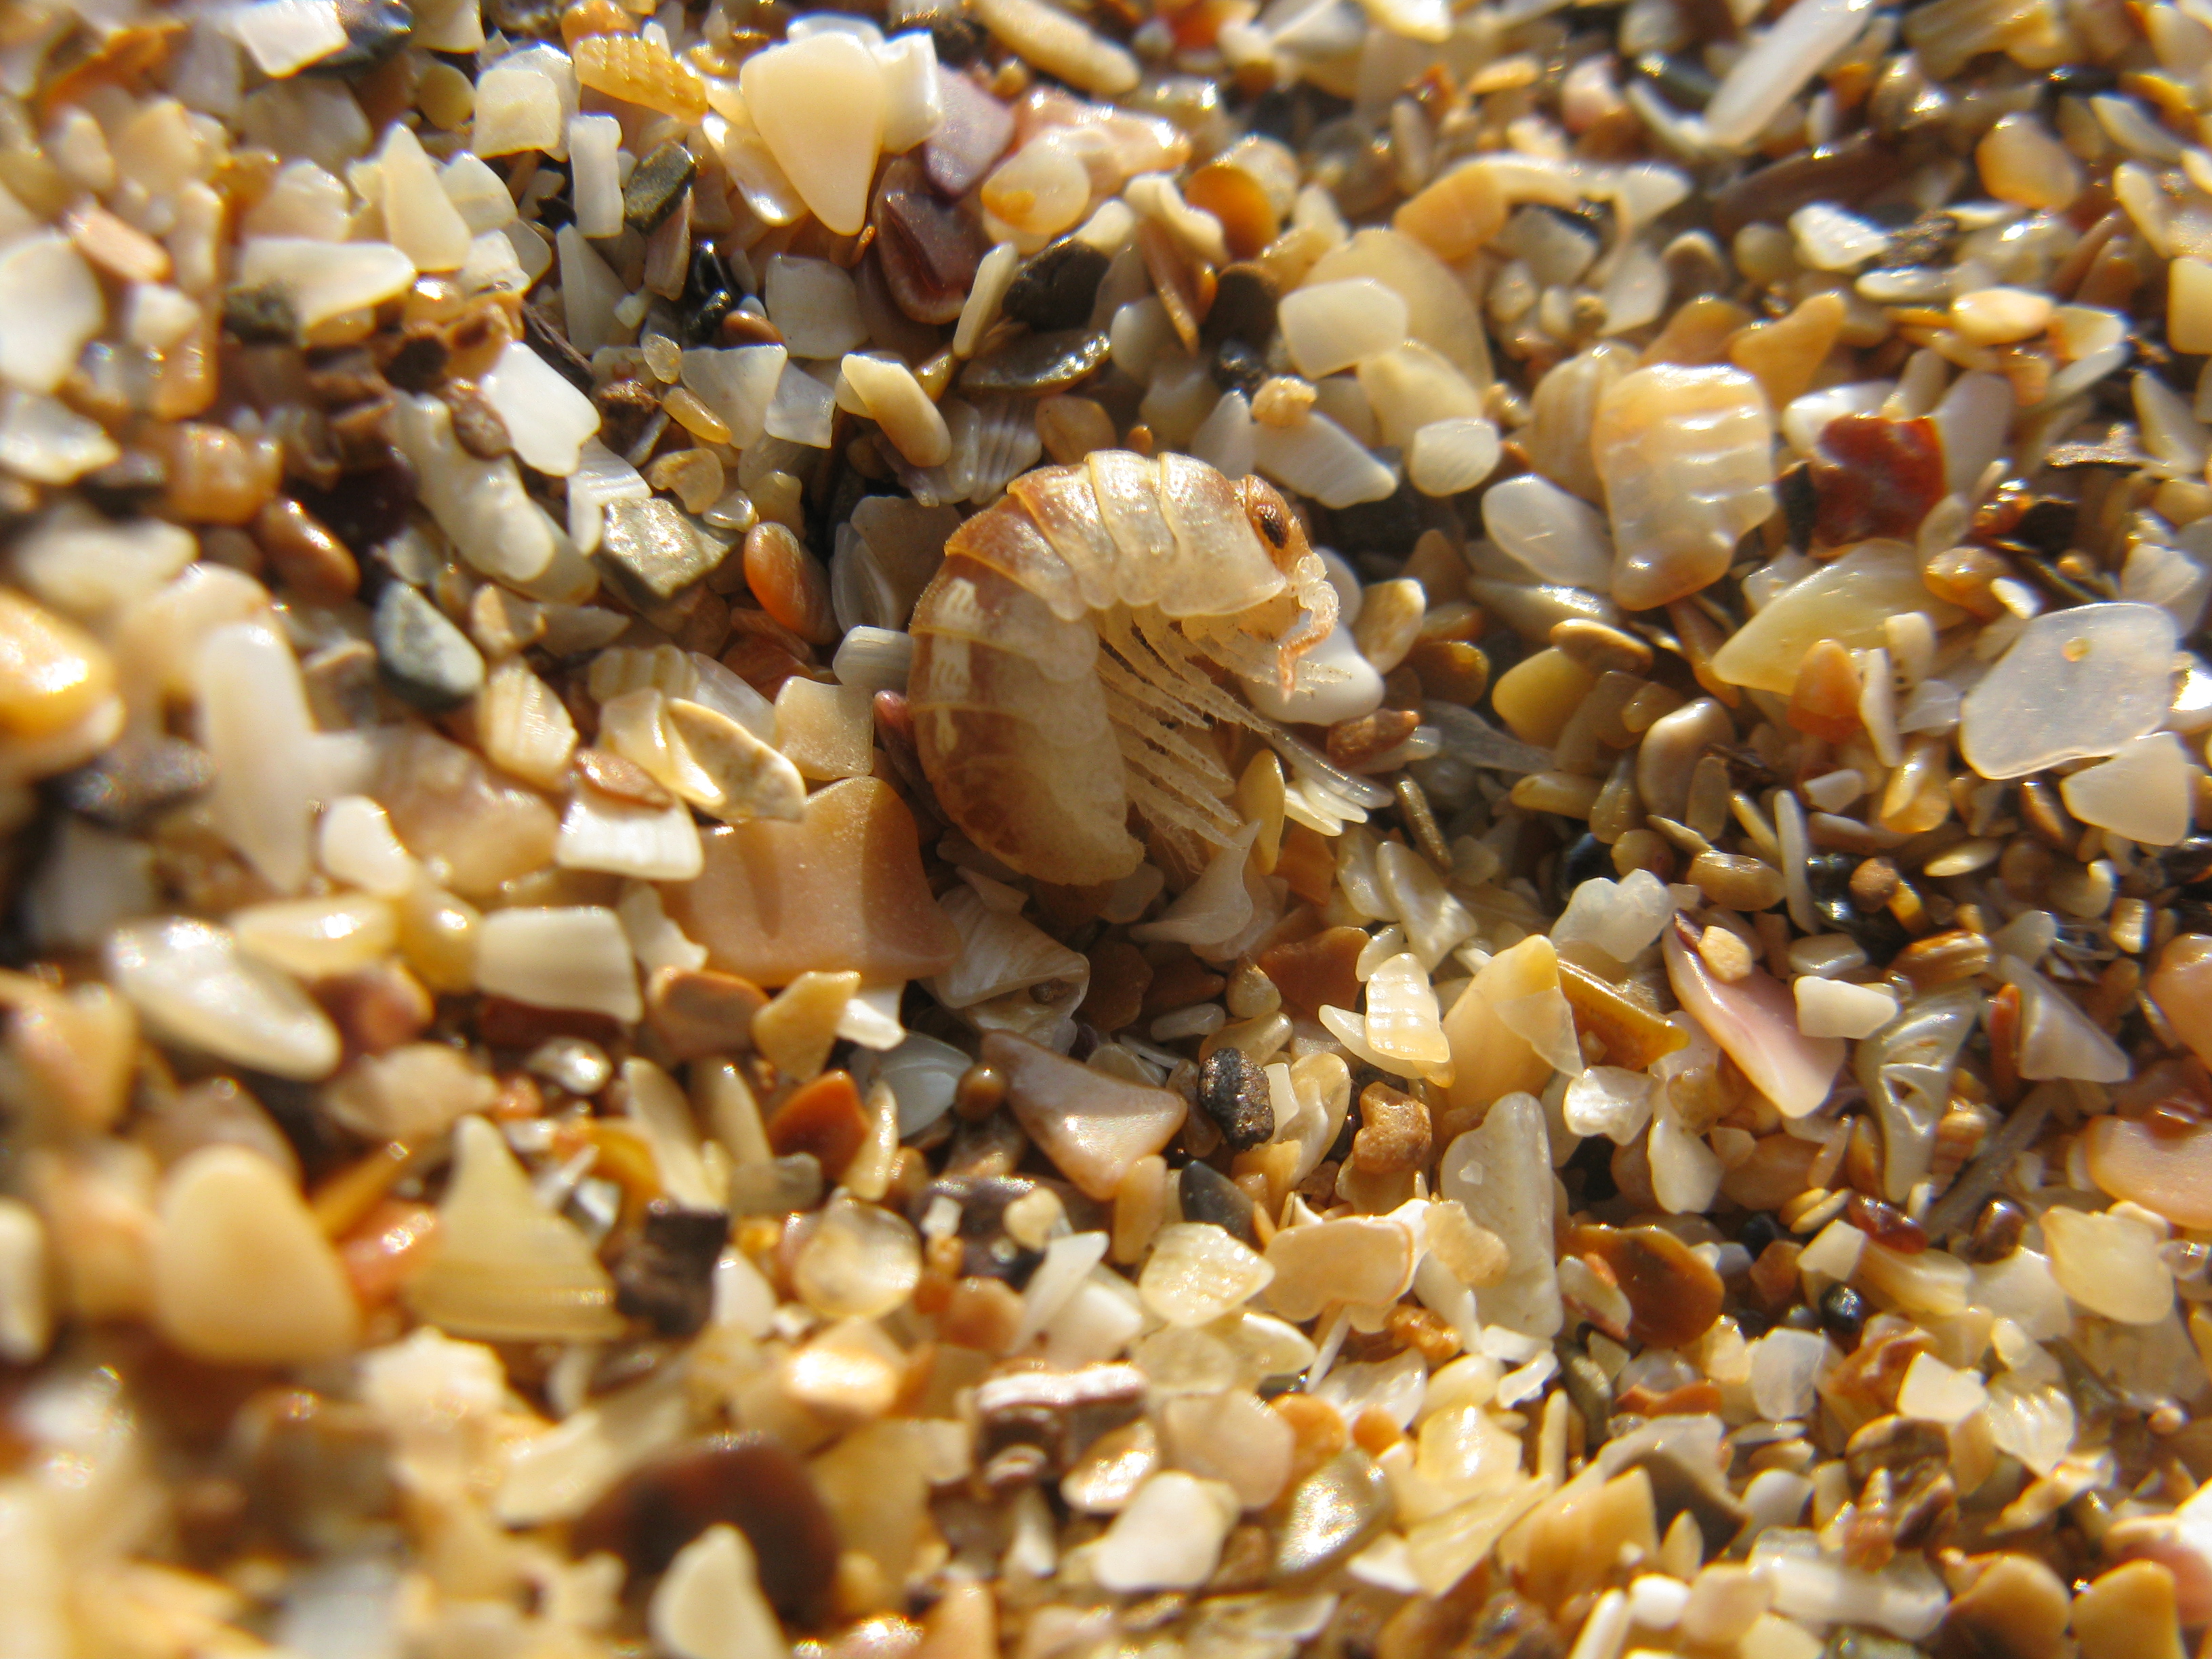
sand, seashell, mixture, animal source foods, clams oysters mussels and scallops